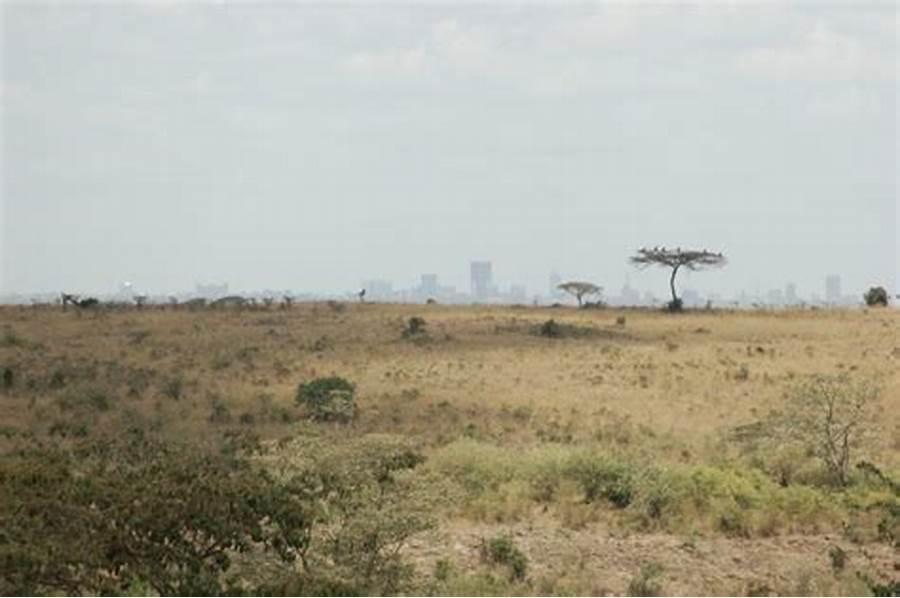
Muonekano wa shamba kubwa ambalo halijalimwa kwa muda mrefu, likiwa limejaa nyasi nyingi zinazokauka, kutokana na ardhi kuwa na ukame, uliokosa mvua nyingi hasa za mara kwa mara.